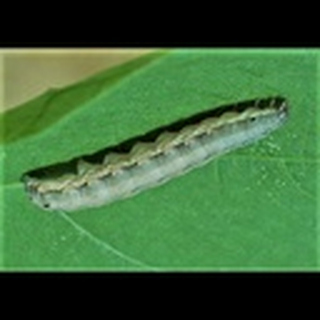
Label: cotton_army_worm